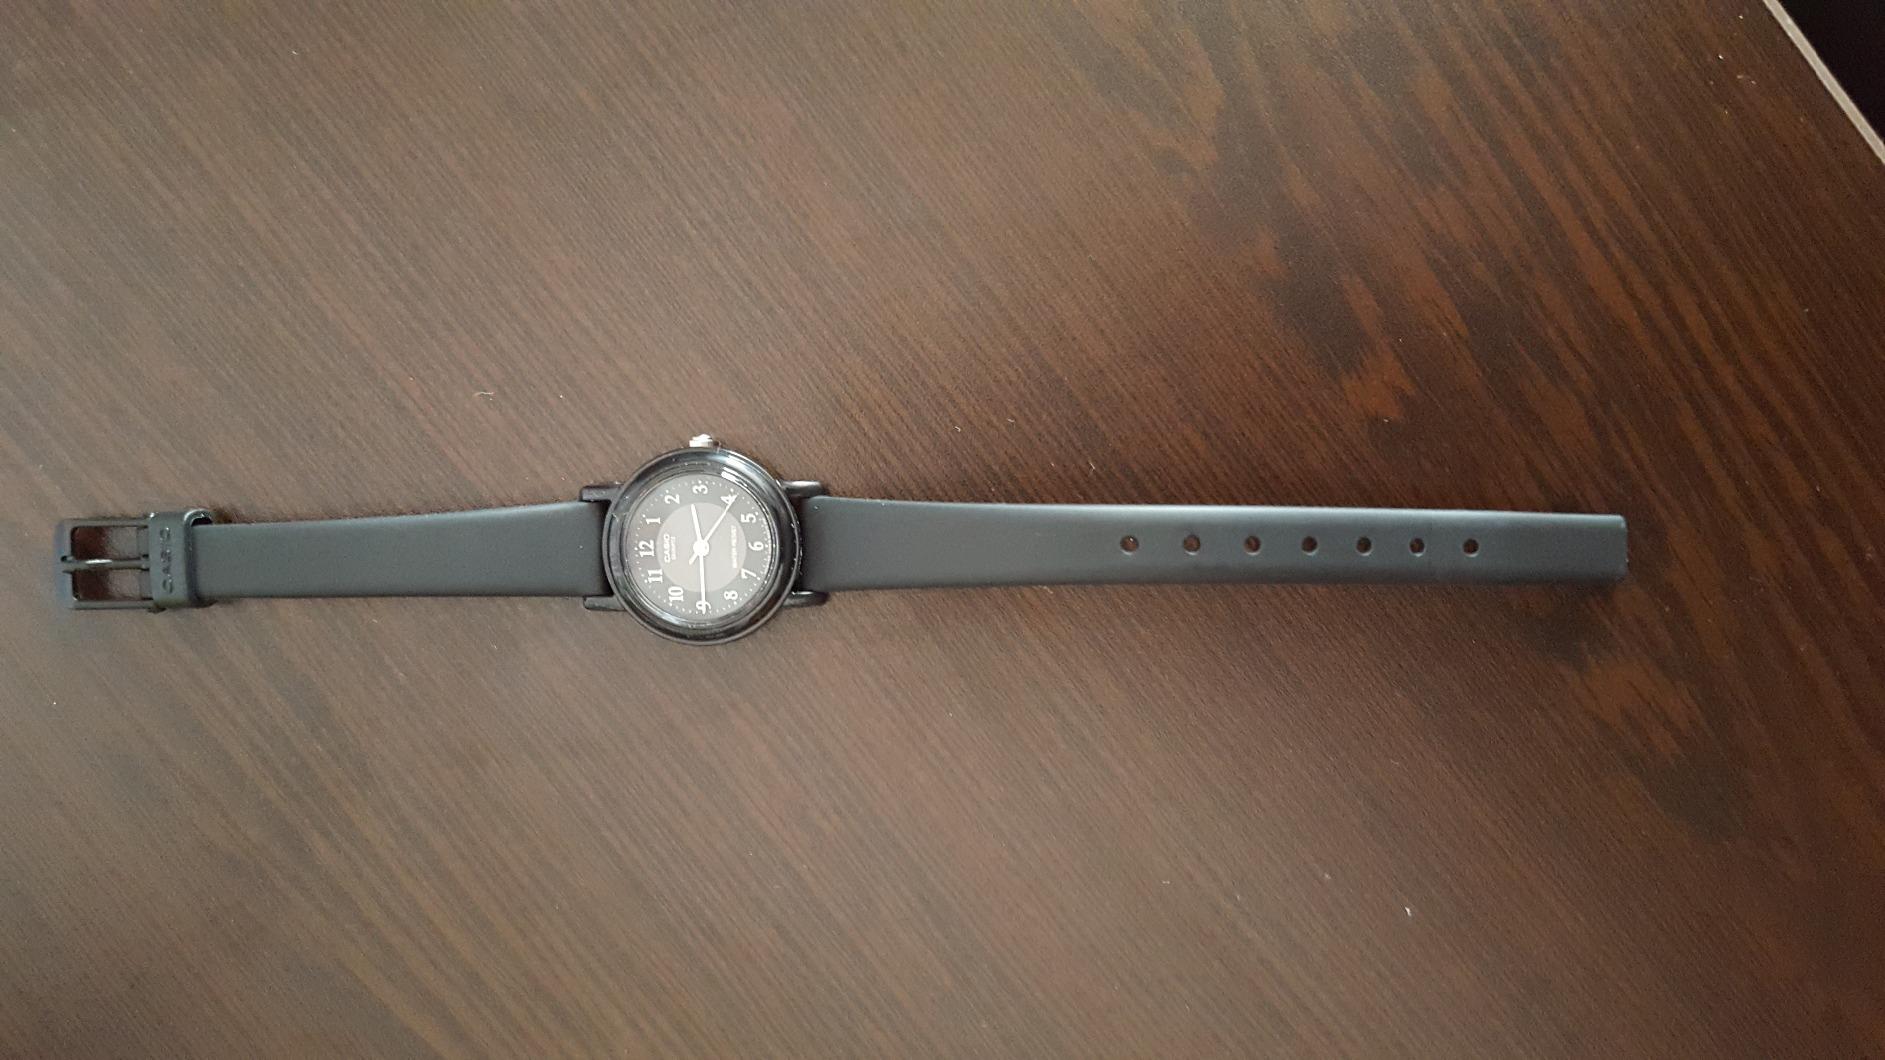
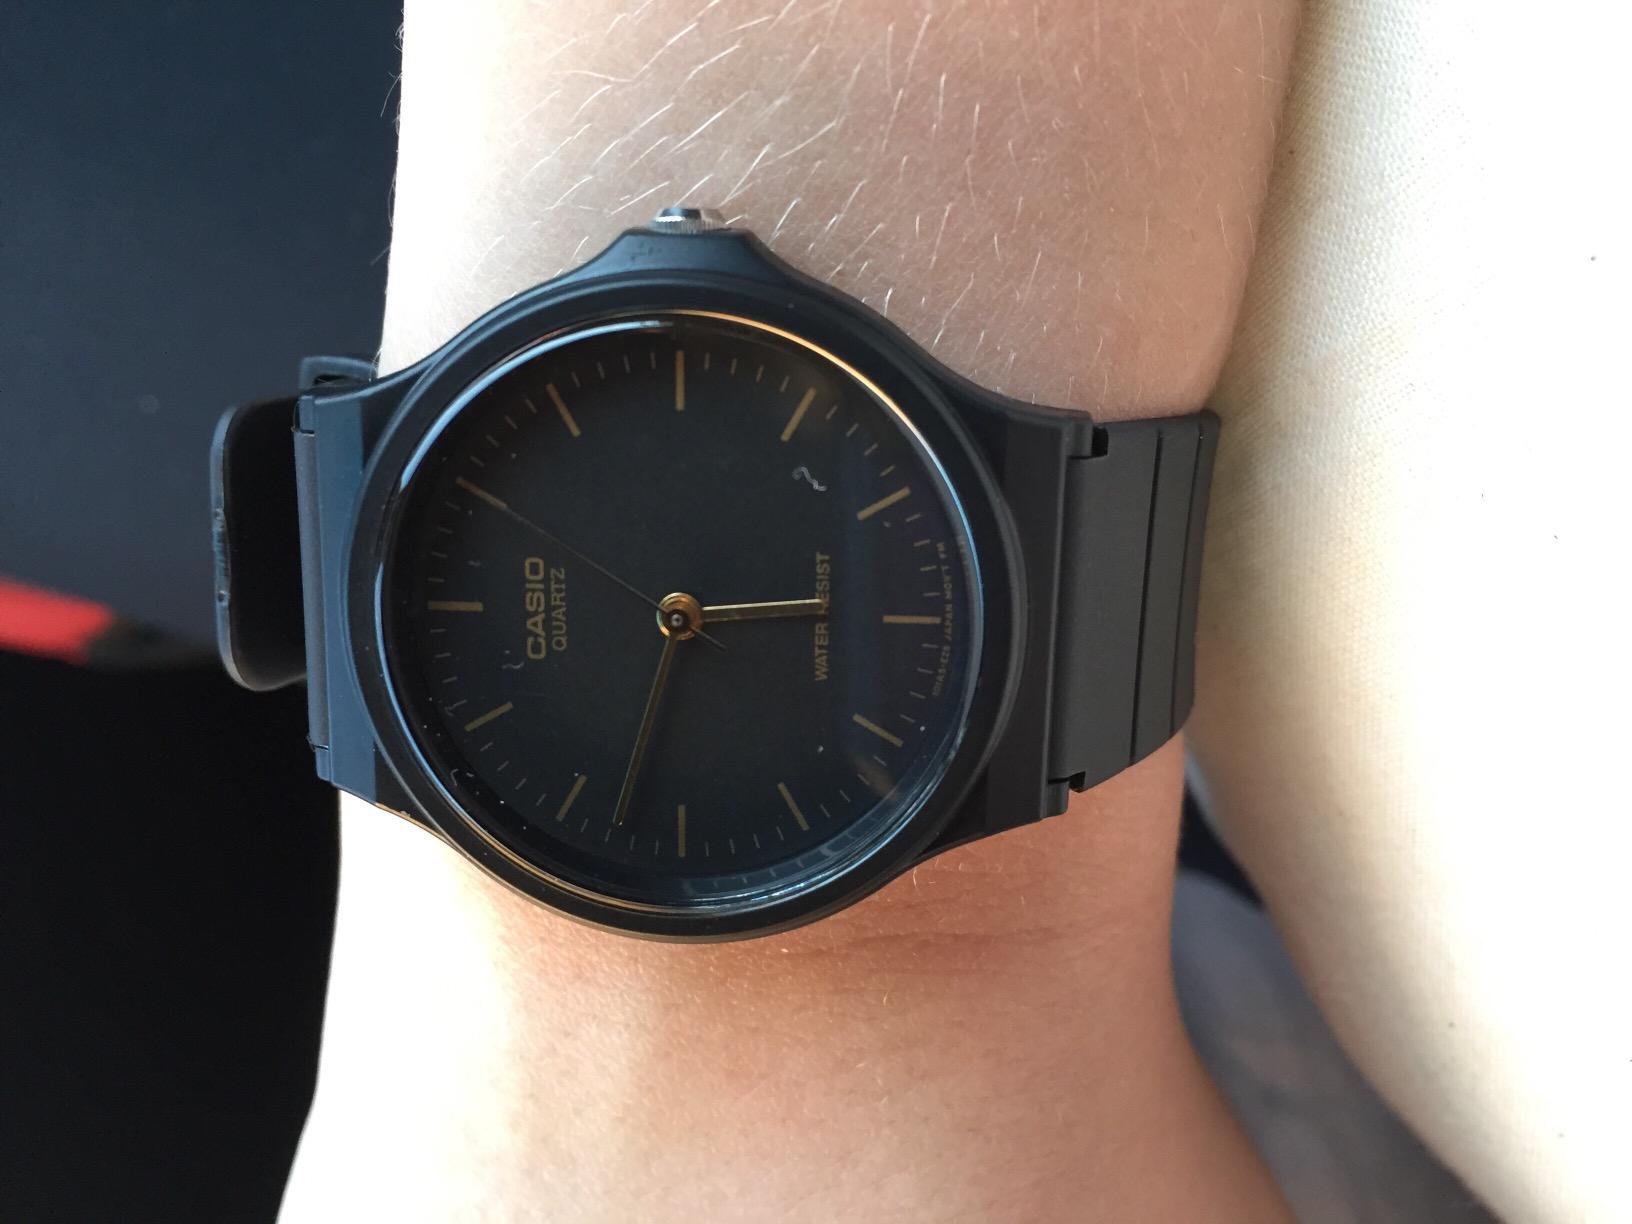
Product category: accessories_watch
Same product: no